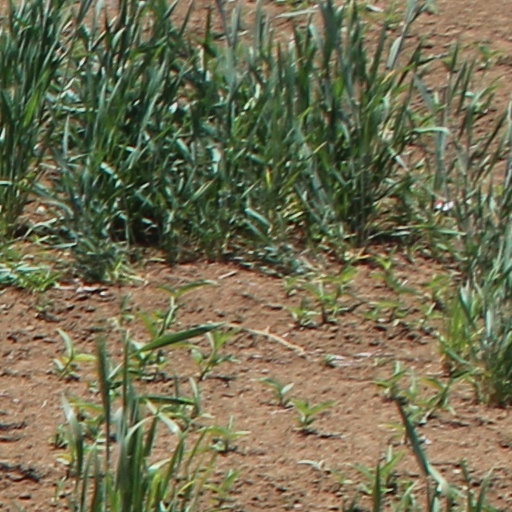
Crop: wheat